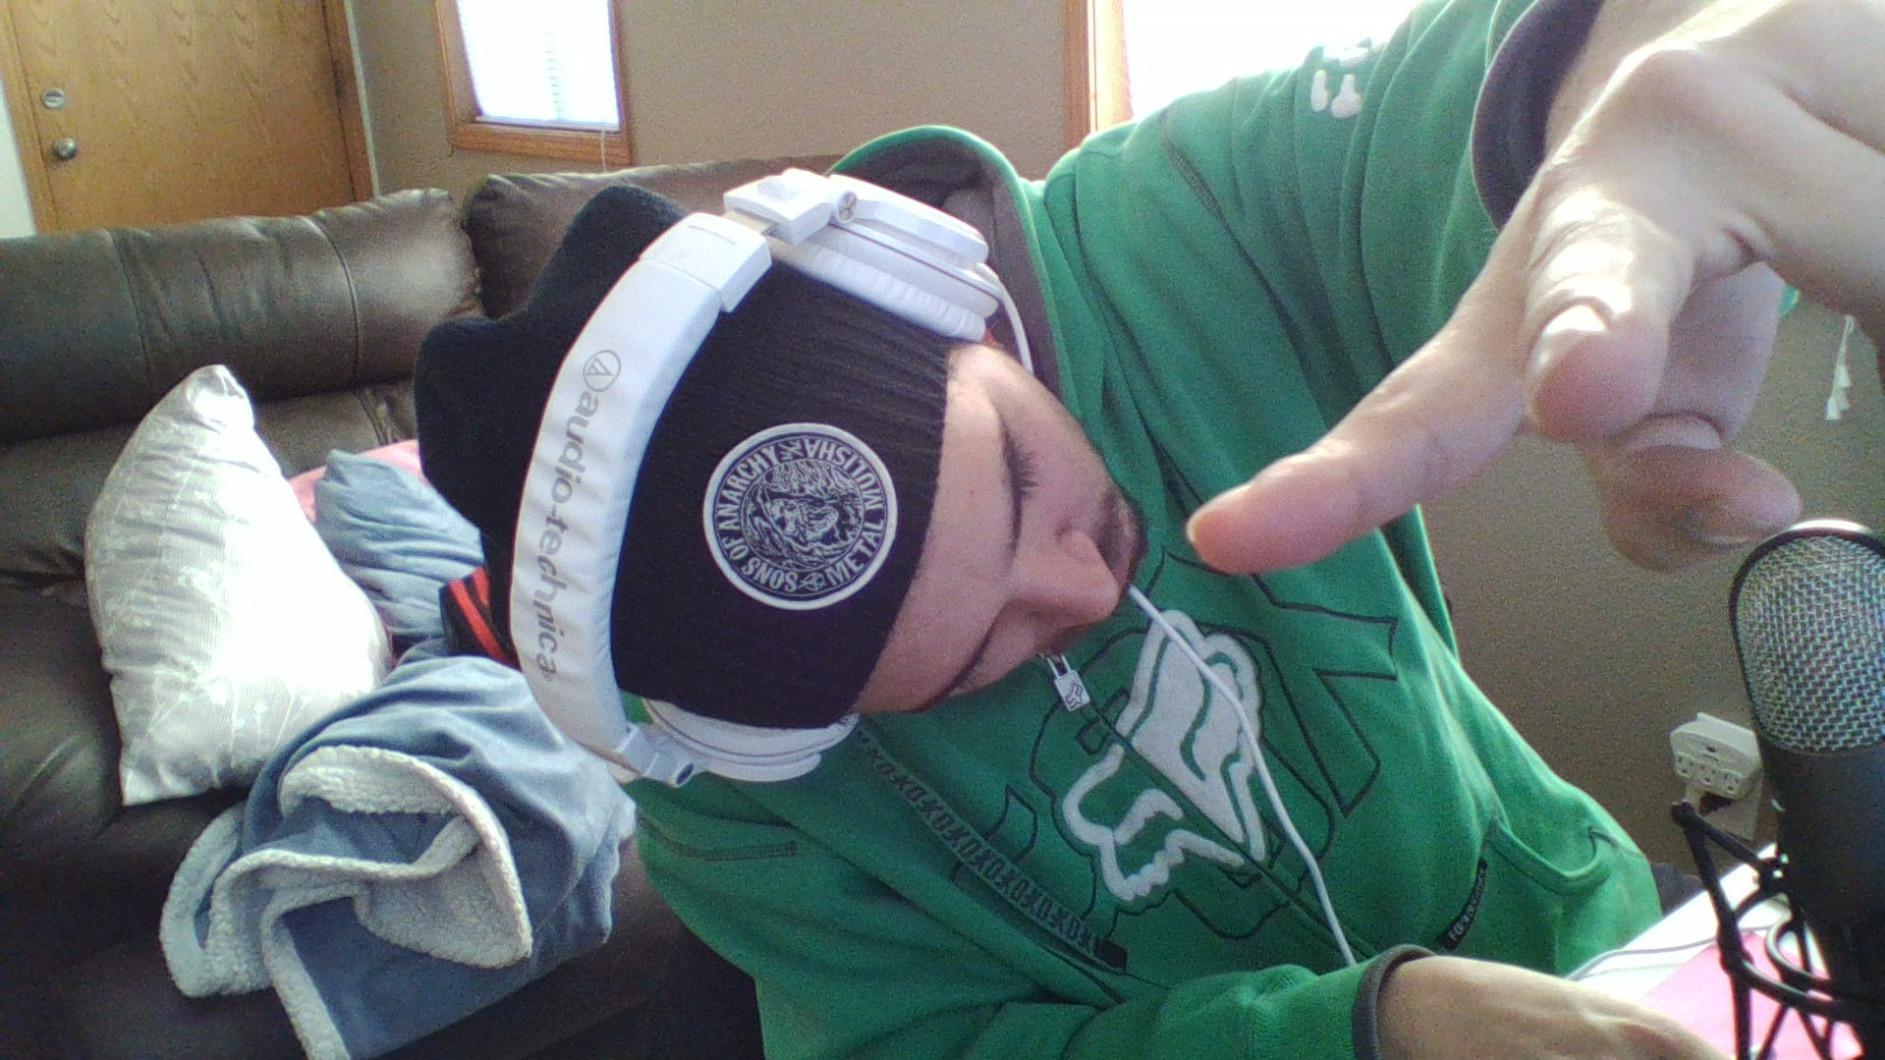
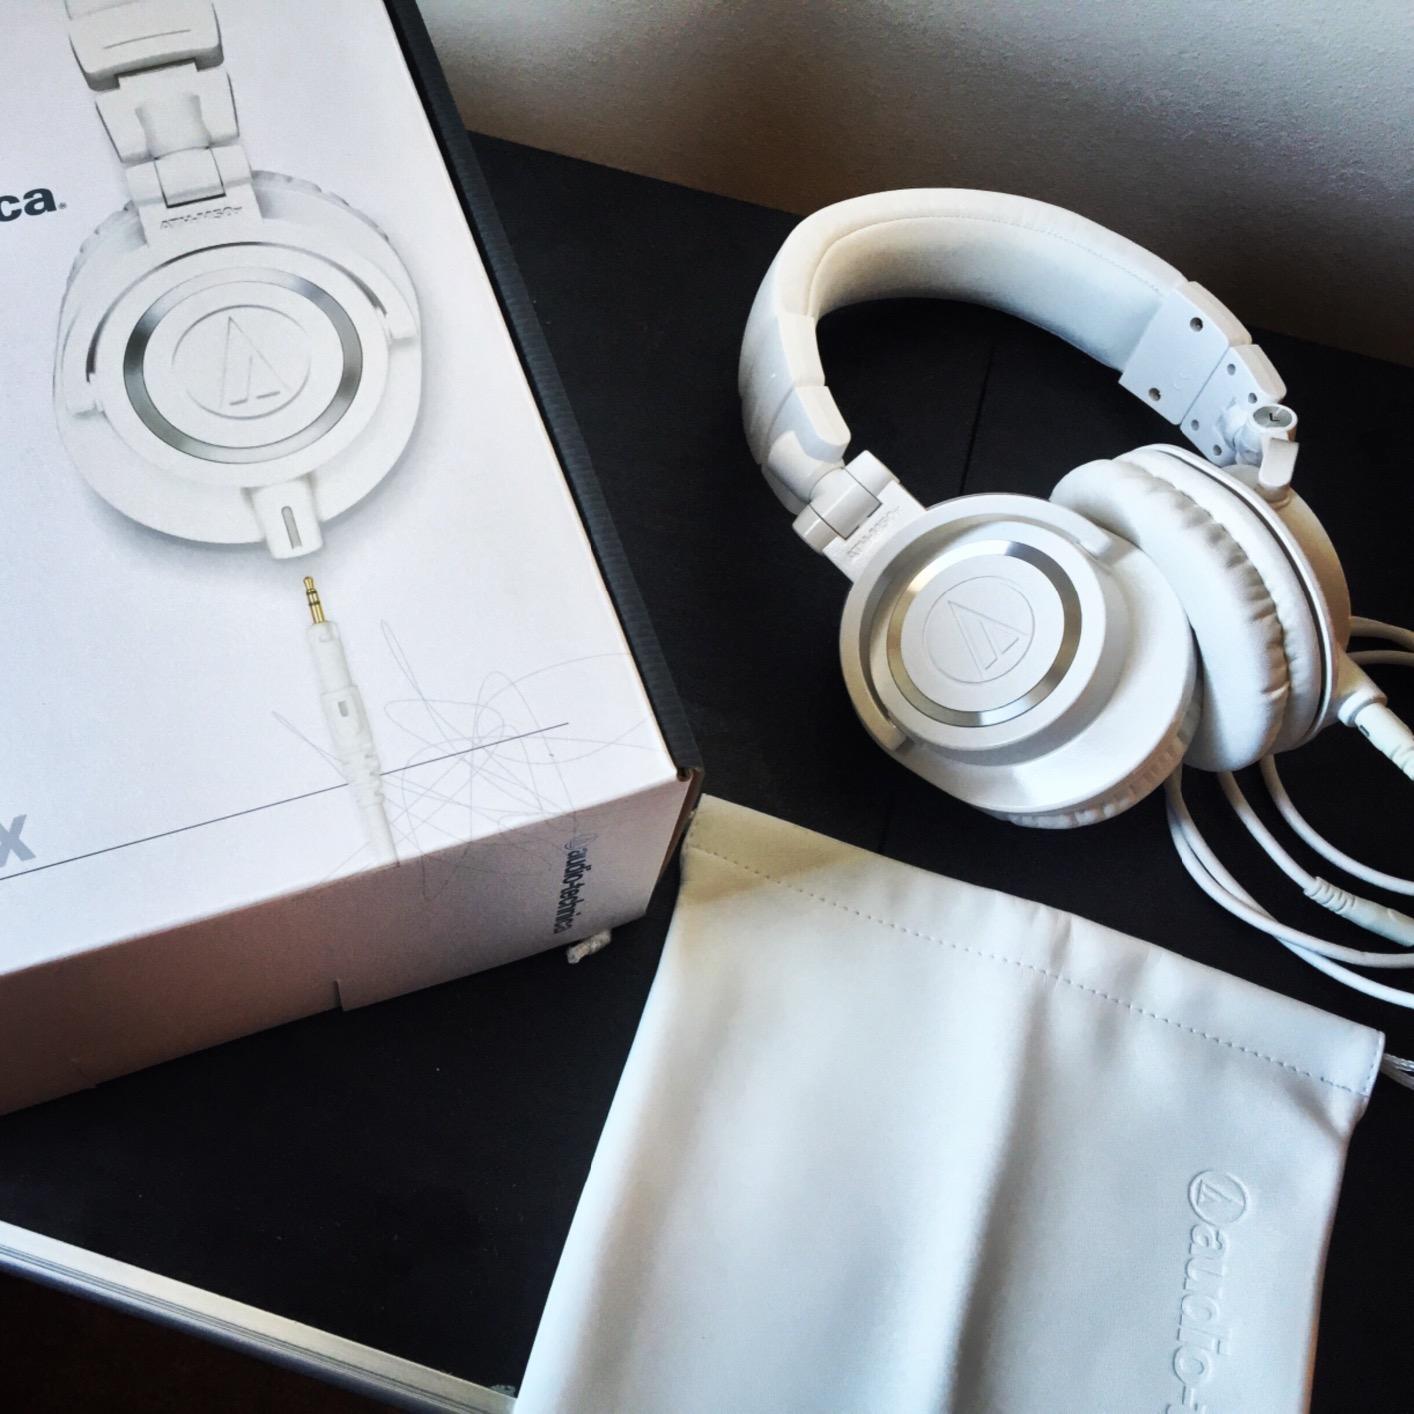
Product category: headphones
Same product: yes